I Have Nothing

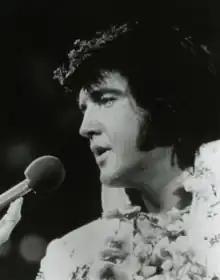
The lyrics in the song were inspired by Linda Thompson's romance with American singer Elvis Presley.

In April 1991, Houston announced that she was to begin filming her first movie, "The Bodyguard", with Kevin Costner as co-star. After her "I'm Your Baby Tonight World Tour" wrapped up in October of the year, producers of the film — including Costner himself — set the date for principal photography after Thanksgiving 1991. Initially, the romance thriller featured no music, which concerned Houston's label head, Clive Davis, who sent a letter to Costner and the film's director Mick Jackson, addressing them of how Houston's character, singing diva Rachel Marron, needed a bodyguard with minimal music. Costner agreed with Davis' concern and, through Warner Bros. Pictures, Houston eventually signed a deal to record content for the film's soundtrack in which she would earn royalties. Houston, along with Davis, would serve as executive producer on the album.